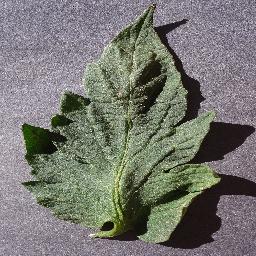
Label: Tomato___healthy